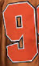
Number: 9